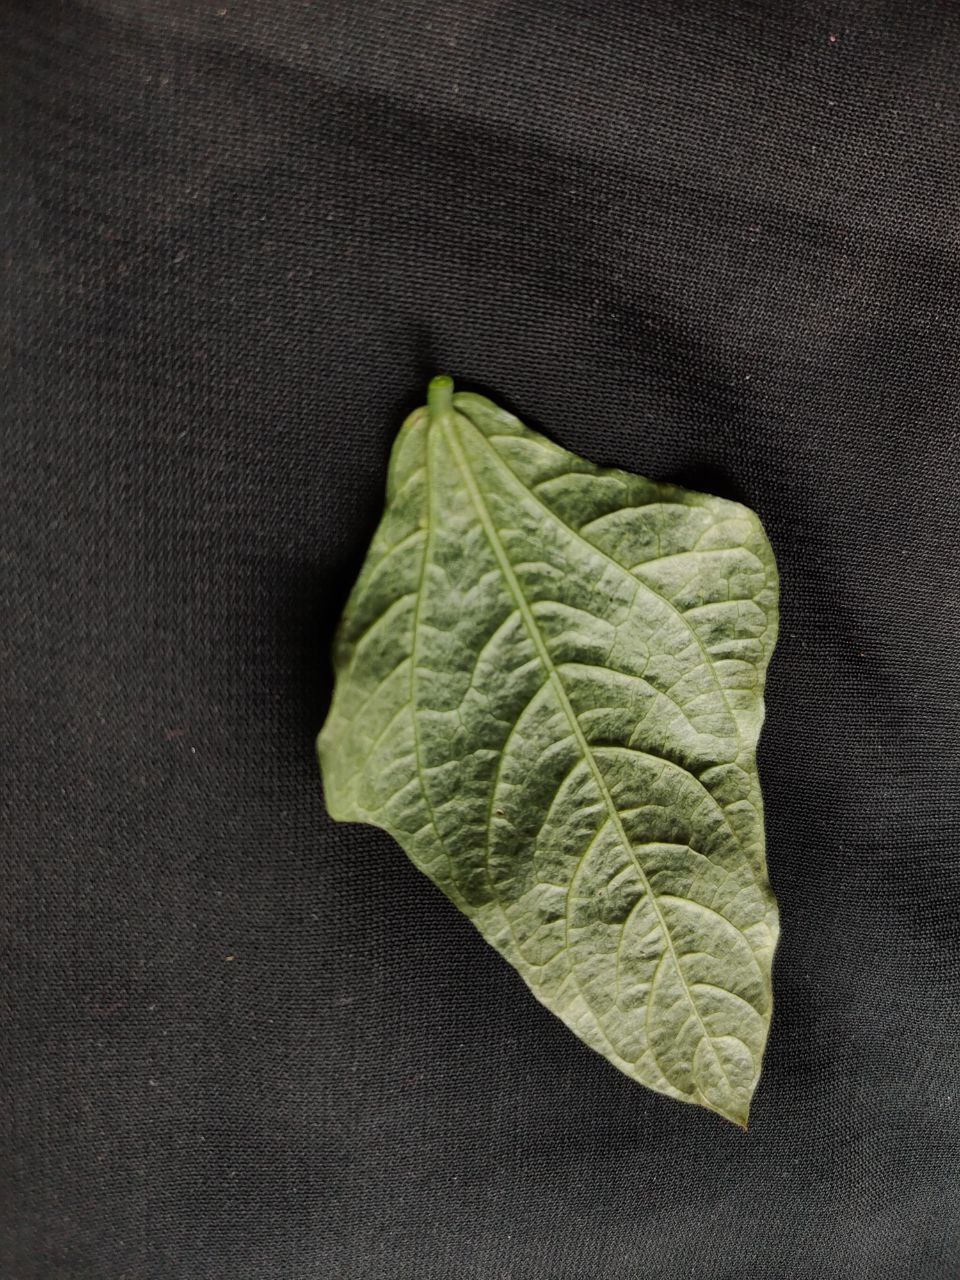
Crop: cowpea
Leaf condition: Mosaic Virus